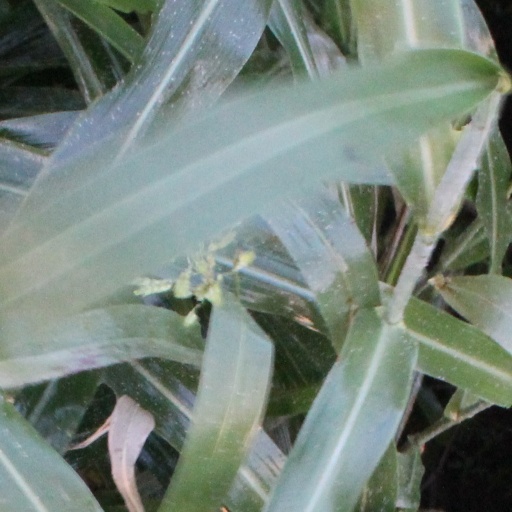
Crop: sorghum